Kingdom Coming

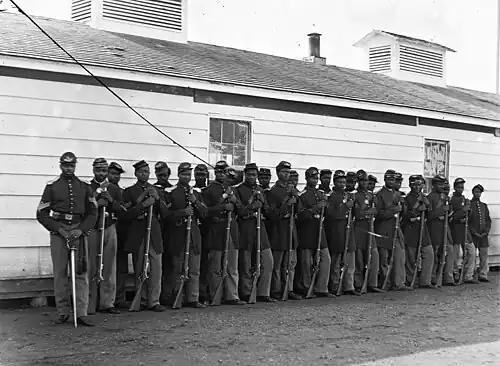

After the family was forced to migrate away from the railroad, he started laboring a music typesetter, first in his native Connecticut and, from 1855 onward, in Chicago. While Work did not mind his trade, his true passion and "everyday thought" was song. His spare time was brimmed with penning poems, adapting them to piano melodies and submitting them to local newspapers. In 1853 he issued his first complete composition, "We Are Coming, Sister Mary", to the popular troupe Christy's Minstrels. Its moderate success spurred his songwriting motivations further. The American Civil War's outbreak in April 1861 provided these aspirations a suitable breeding ground. Music was the definitive propaganda tool to raise morale among troops; 1861 alone saw two thousand sheet music publications. Among the slew of patriotic songs pouring into newspapers and publishing houses, only "a few [...] caught the tempo and the spirit across the country [...]"; antislavery compositions in particular were lacking prevalence. This called for the enlistment of passionate abolitionists into the songwriting industry. Seeking to advance his pastime into a full-time occupation, as well as to contribute to the Union cause, Work hiked up his songwriting efforts.